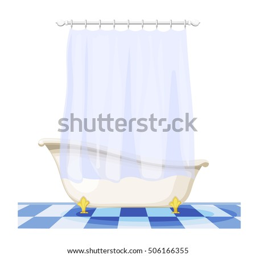
vector illustration of vintage bathtub with a curtain on the tile floor .